Gavilan College

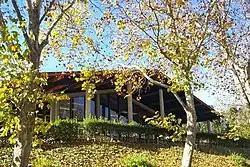
Gavilan College's main campus, in the foothills of the Santa Cruz Mountains.

The college was established in 1919 as the San Benito County Junior College. It operated as such until 1963, when a new community college district was drawn that included both San Benito County and southern Santa Clara County. The college moved to its present main campus in 1968.